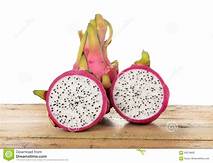
Label: Dragonfruit